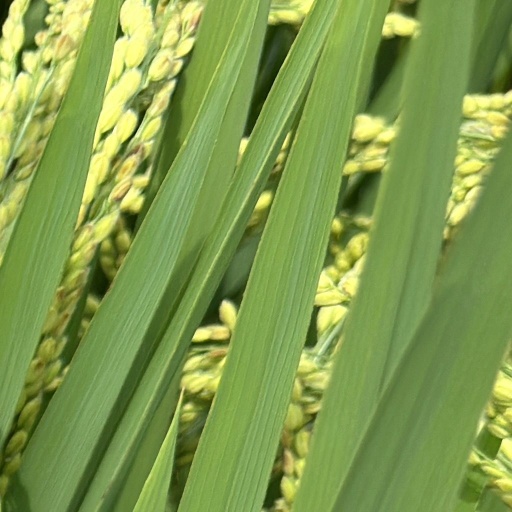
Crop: rice